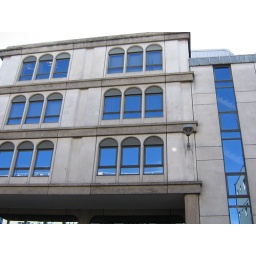
The sky around the building was white, but opposite was a vivid blue.